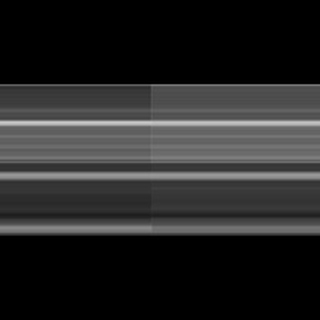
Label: healthy_sugarcane